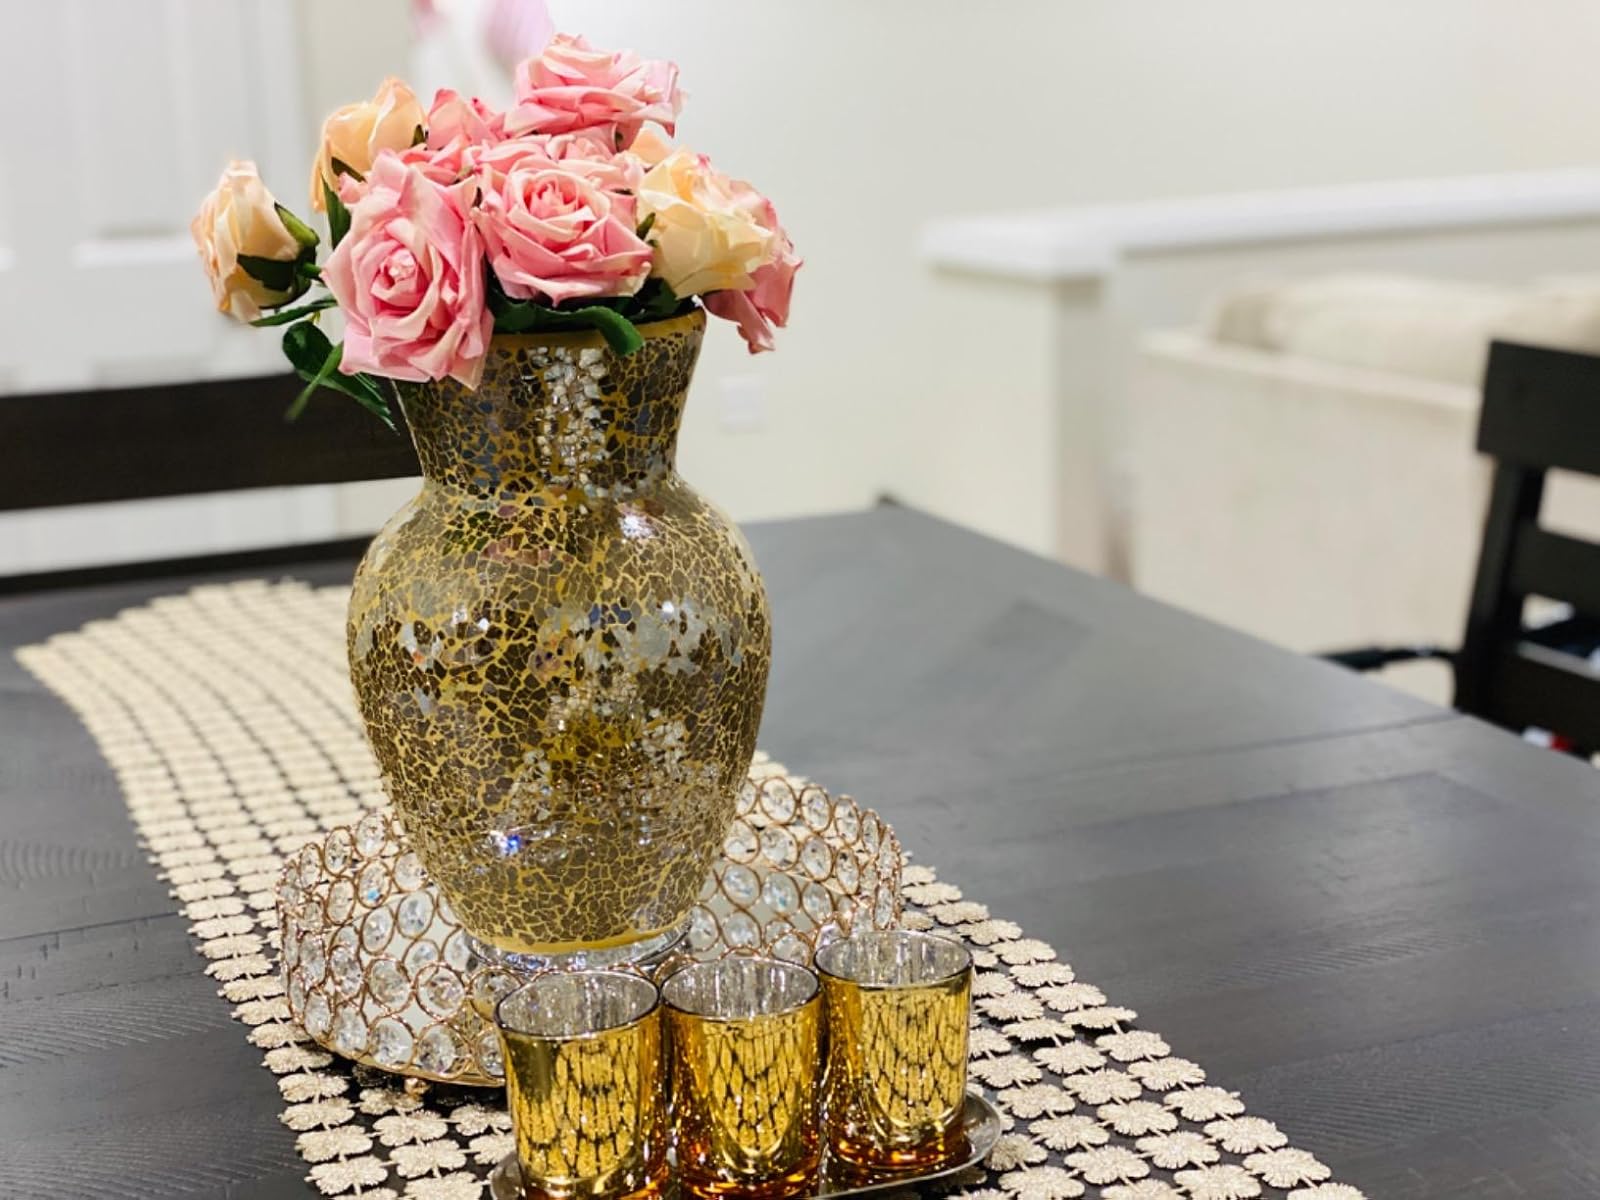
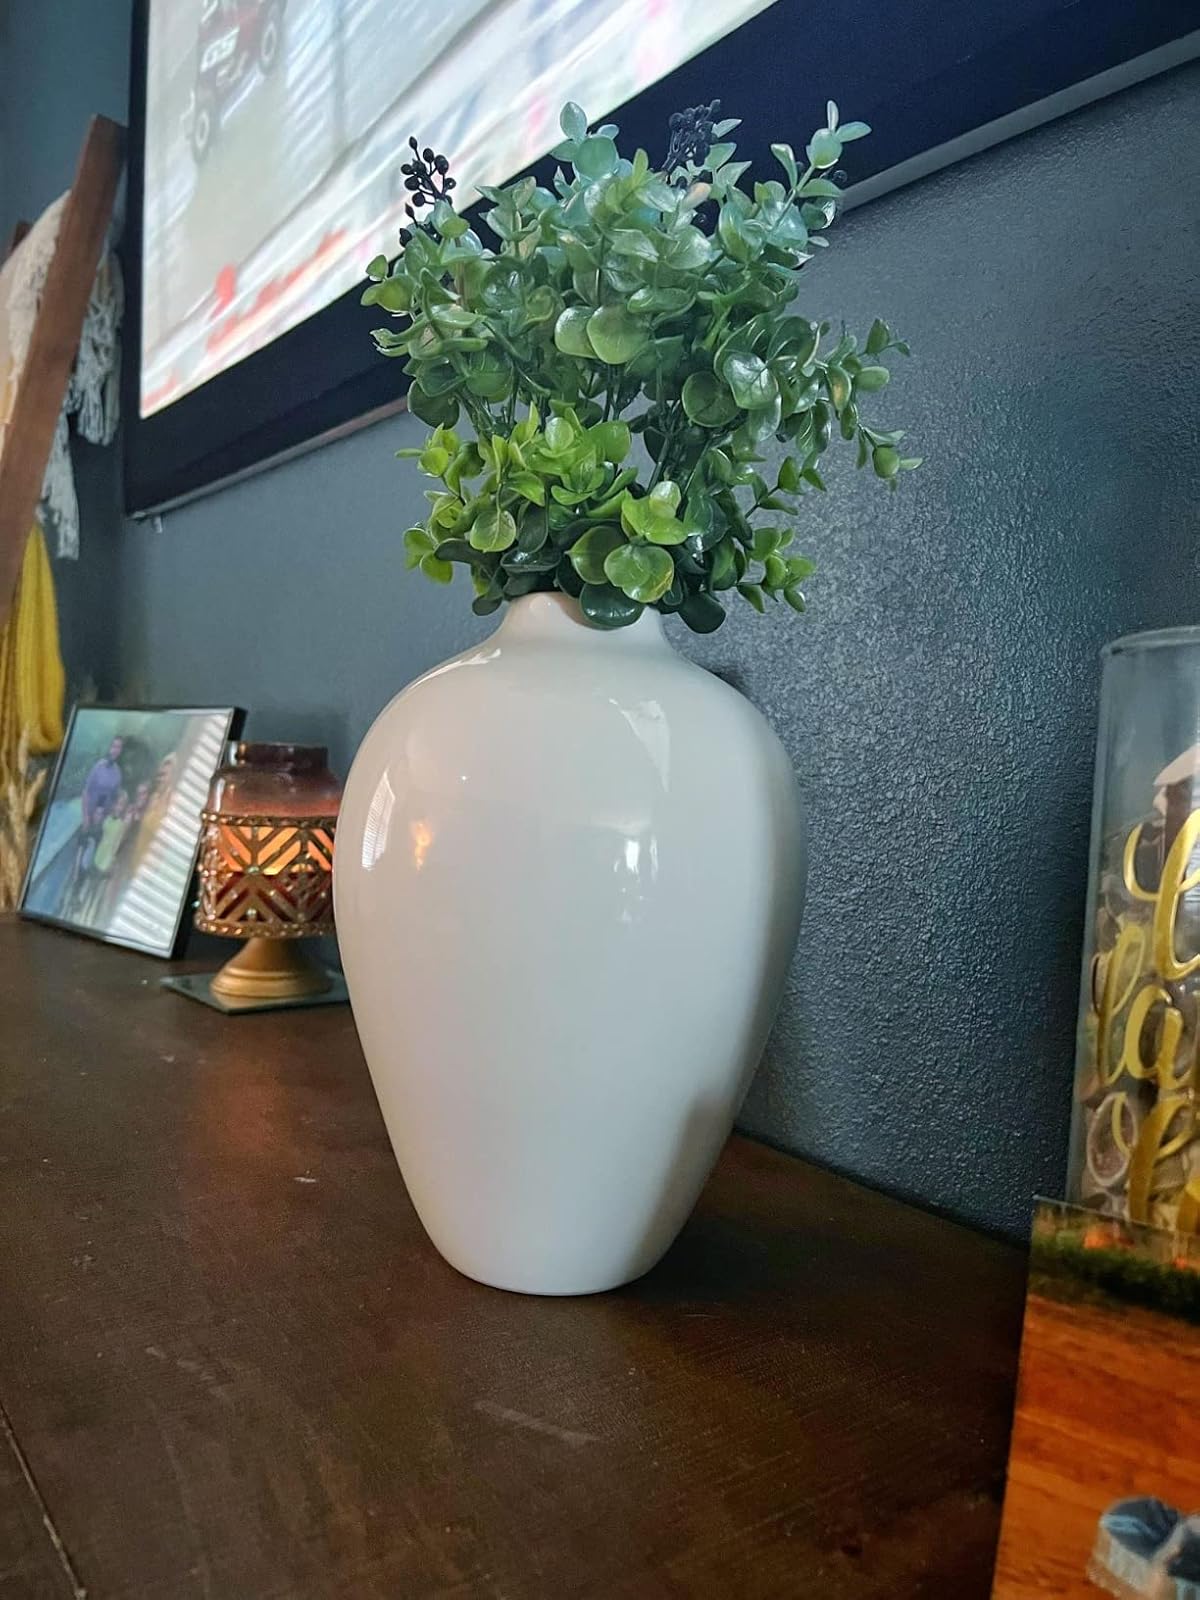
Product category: vase
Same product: no